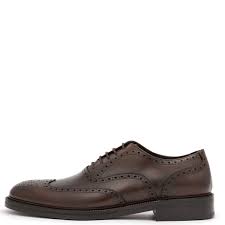
Label: Brogue